Answer in natural language. Considering the relative positions, is black recatngle fiige box to the left or right of Doorframe? Choose between the following options: left or right
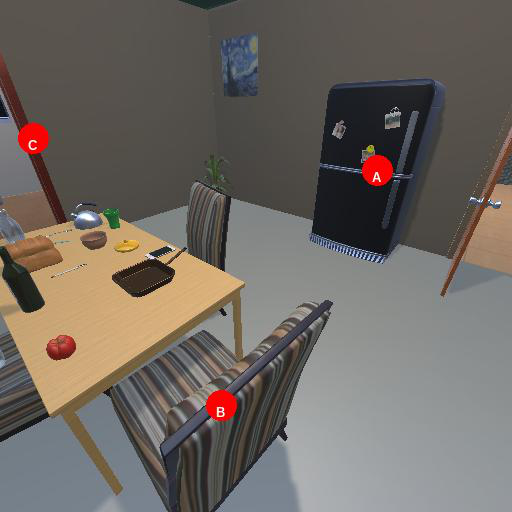
<answer>right</answer>